United States war plans (1945–1950)

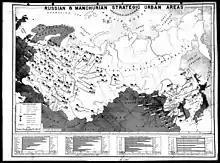
Map indicates all cities with population of more than 250,000 people, along with oil, industrial and communications centers, and their size in square miles.

However, this was far from certain. In January 1949, Lieutenant General Curtis LeMay, who assumed command of the Strategic Air Command (SAC) in October 1948, ordered a practice attack on the Wright-Patterson Air Force Base as an exercise. A similar exercise had been conducted in May 1947, when 101 B-29s were ordered to attack New York; 30 had not left the ground due to mechanical problems. This time, the crews were ordered to attack at combat altitude of rather than the customary , which was warmer and did not require cabin pressurization or the use of oxygen masks, and at night, using radar bombing techniques. They were given 1938 maps of Dayton, Ohio, which while old, were better than the ones they had of the Soviet Union. The high altitude and cold temperatures took their toll on aircraft and crews alike. Many sorties were cancelled due to freezing rain, and the radar had difficulty locating targets due to ground clutter and thunderstorm activity. Of the 303 simulated attacks on the target, two-thirds were more than from the target, and the average error was . The atomic bombs of the era would have left the target unscathed. LeMay said, "Not one airplane finished that mission as briefed. "Not one.""